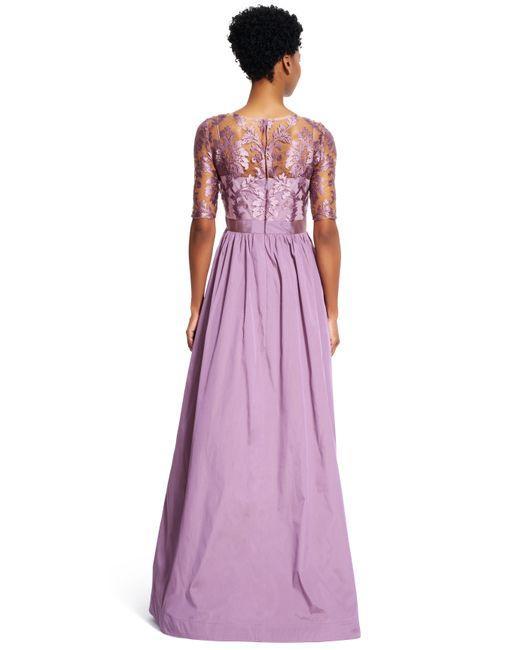
Langes Partykleid mit Chiffon-Spitze